Adolfo Ruiz Cortines

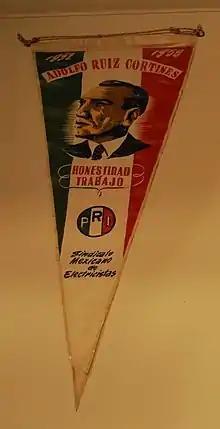
Pennant for Ruiz Cortines's campaign

In 1951, Miguel Alemán Valdés expressed his desire to be allowed to serve a second term, but Lázaro Cárdenas and Manuel Ávila Camacho had former president Abelardo L. Rodríguez tell Alemán Valdés that they didn't think, "extension of the presidential term or re-election is convenient for the country." On 14 October 1951, Ruiz Cortines was named candidate for the presidency by the Institutional Revolutionary Party (PRI) by the incumbent president, as had become practice. The PRI was the dominant party and Ruiz Cortines's electoral victory was entirely expected.